Reynier Speer House

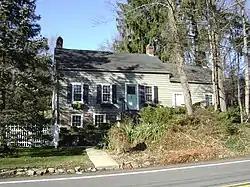
Reynier Speer House seen while traveling north on Upper Mountain Road in late December, 2011.

The Reynier Speer House is located in Little Falls, Passaic County, New Jersey, United States. The house was built in 1785 by Reynier Speer and was added to the National Register of Historic Places on July 18, 1985. An earlier building from 1680 occupied the location.